Fort Lyttleton (Pennsylvania)

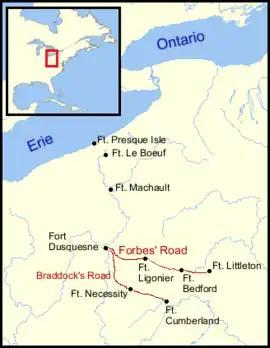

Fort Lyttleton was one of four forts constructed following General Edward Braddock's defeat on July 9, 1755, at the Battle of the Monongahela. At the beginning of the French and Indian War, Braddock's defeat left Pennsylvania without a professional military force. Lenape chiefs Shingas and Captain Jacobs launched dozens of Shawnee and Delaware raids against British colonial settlements, killing and capturing hundreds of colonists and destroying settlements across western and central Pennsylvania. In late 1755, Colonel John Armstrong wrote to Governor Robert Hunter Morris: "I am of the opinion that no other means of defense than a chain of blockhouses along or near the south side of the Kittatinny Mountains from the Susquehanna to the temporary line, can secure the lives and property of the inhabitants of this country, the new settlements being all fled except Shearman's Valley." Construction was begun in December 1755.